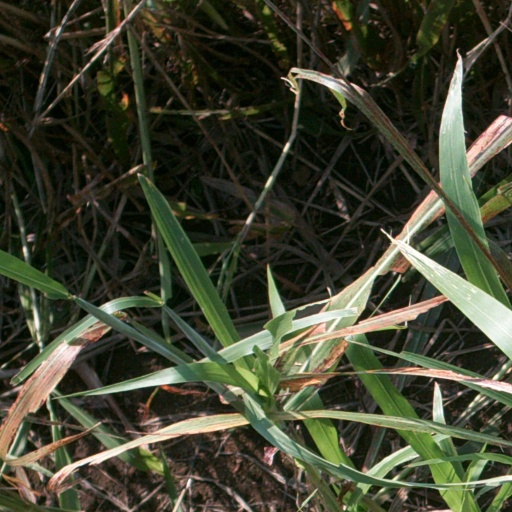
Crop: sorghum